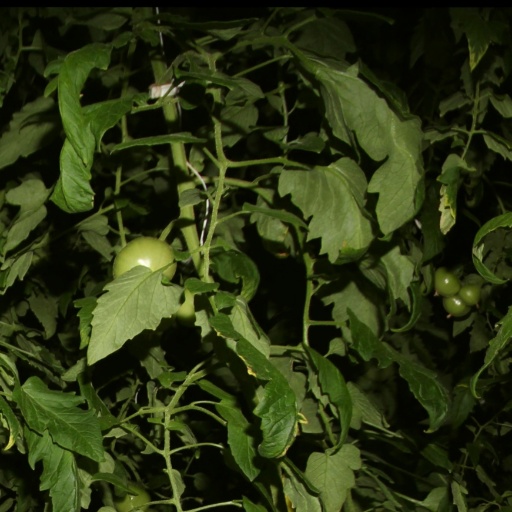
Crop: tomato